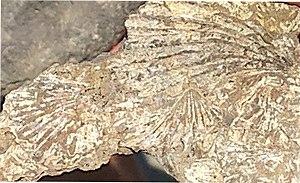
Un fossile stratigraphique est un fossile caractéristique d'une époque géologique délimitée dans le temps. En stratigraphie de terrain, il permet de dater aisément la ou les couches dans lesquelles il se trouve.